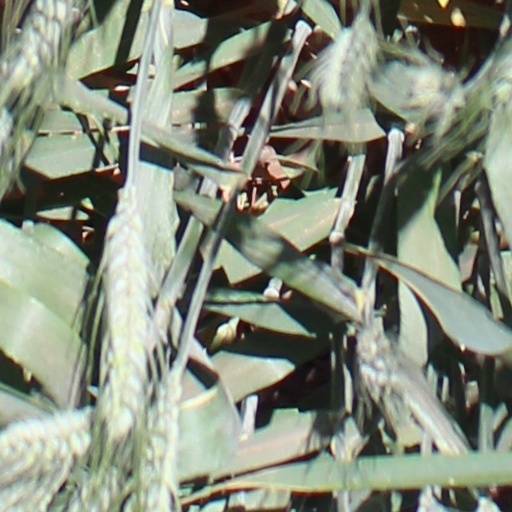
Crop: wheat